Gerónimo Cuervo González

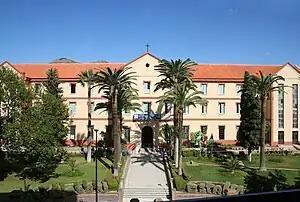
Colegio San Estanislao de Kostka.

Gerónimo Cuervo González (30 June 1838, in Madrid – 25 June 1898, in Málaga) was a Spanish architect and the designer of a number of the most iconic buildings of Malaga, among them the Cervantes Theatre